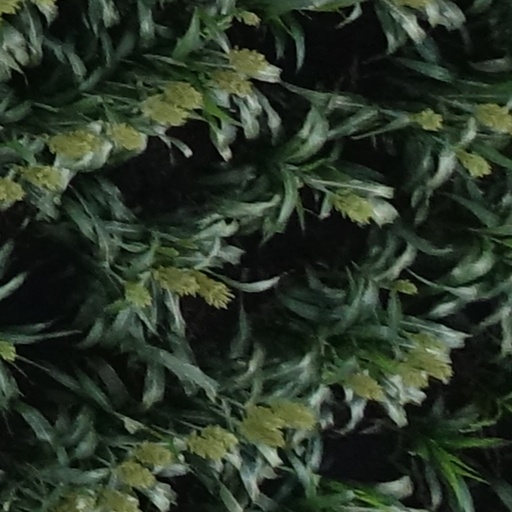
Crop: sorghum